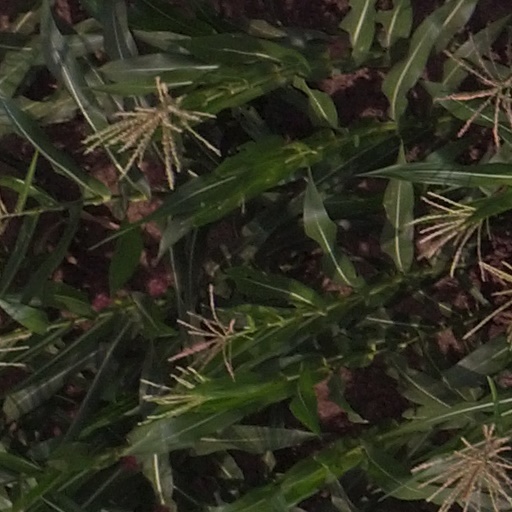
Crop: maize; corn